Troller Veículos Especiais

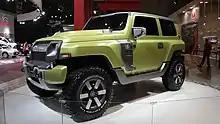
Troller Conceito TR-X exhibited in 2012

In 1997, the company was bought by the entrepreneur Mário Araripe, who formed a partnership with Rogério Farias; the first gasoline-powered T4 was built. The mass-production of the vehicle started in 1999, when a factory was built in the municipality of Horizonte.